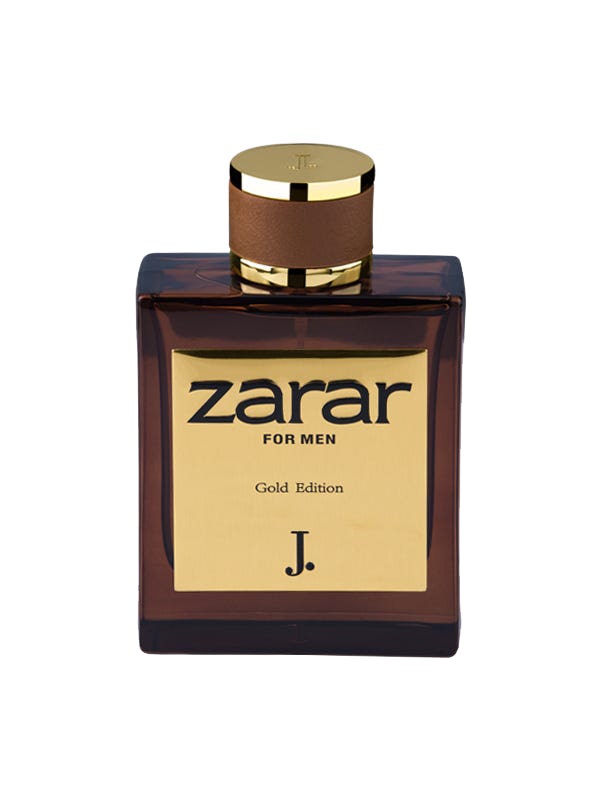
gold zarar gold men s perfume